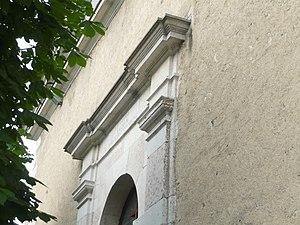
porte principale (église Saint-François-de-Sales d'Habère-Poche)
L’église Saint-François-de-Sales d’Habère-Poche est une église catholique française située à Habère-Poche, en Haute-Savoie. Elle est placée sous le patronage de saint François de Sales, évêque de Genève en résidence à Annecy, saint et docteur de l’Eglise catholique, figure de la Contre-Réforme en Savoie.